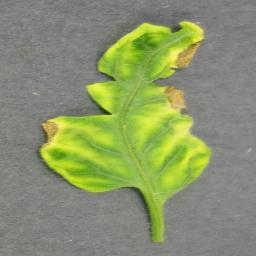
Label: Tomato___Tomato_Yellow_Leaf_Curl_Virus